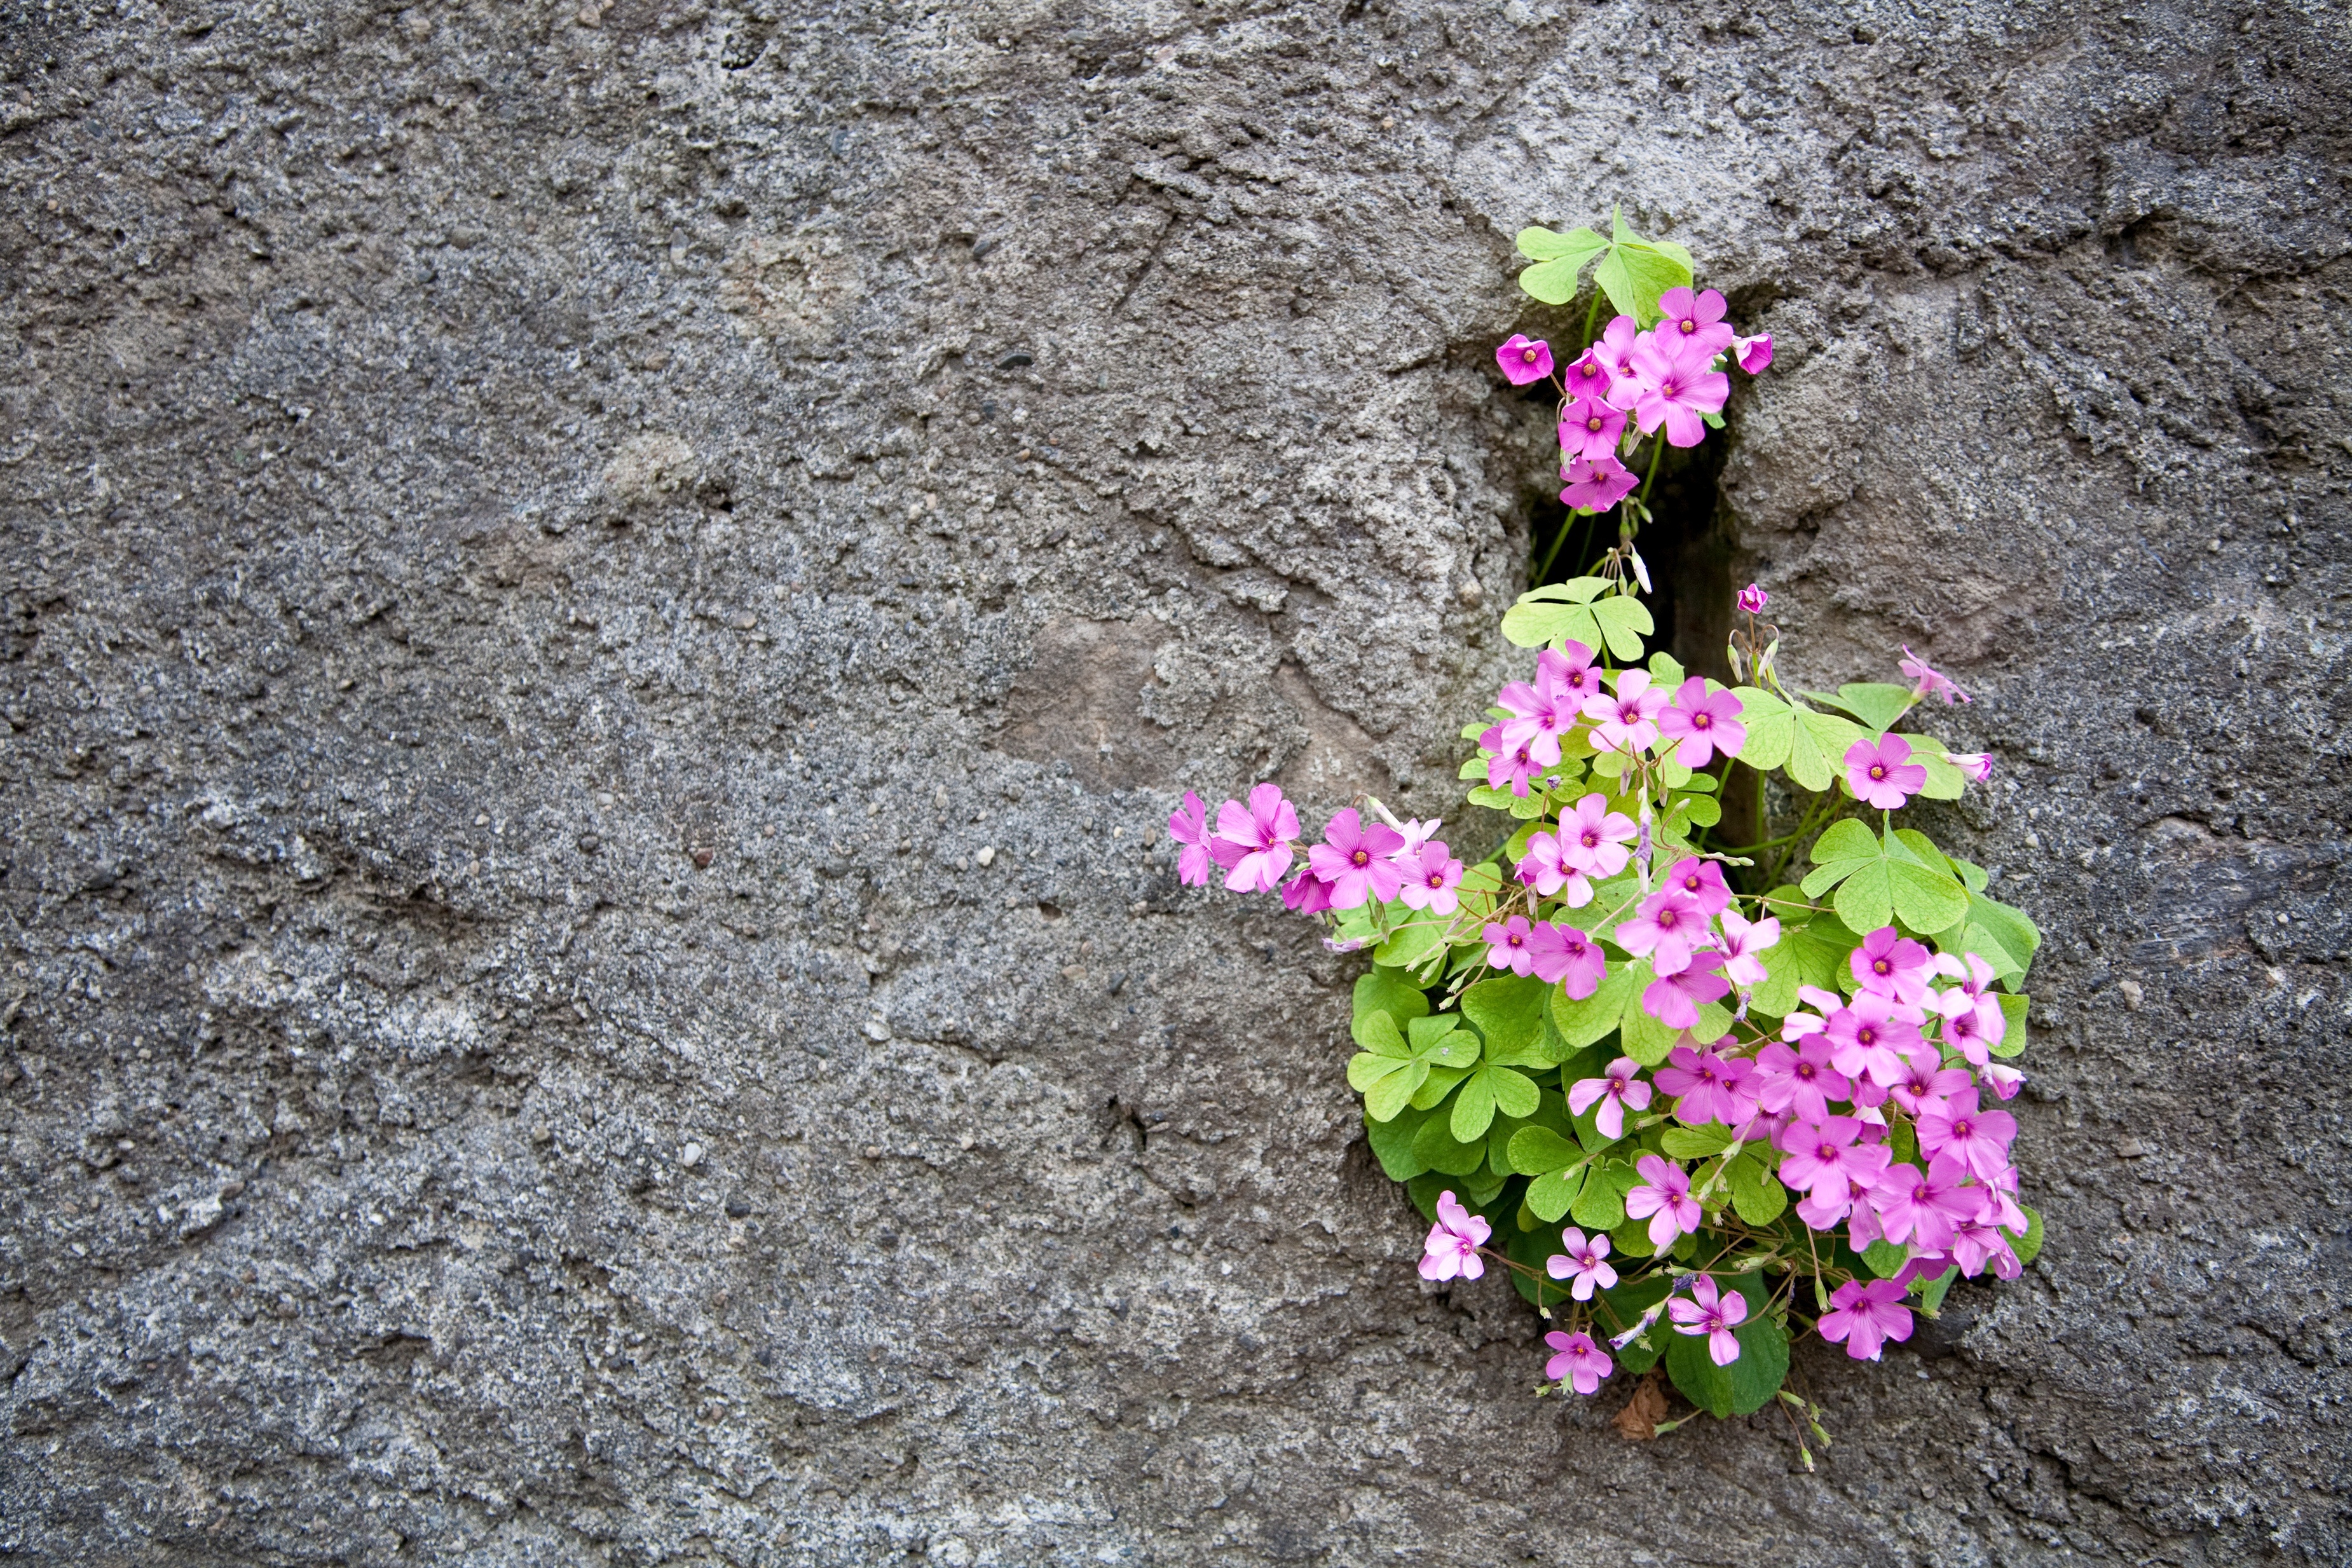
blossom, plant, leaf, flower, petal, wall, summer, decoration, spring, soil, botany, garden, flora, wildflower, flowers, art, design, shrub, flowering plant, land plant